Ensaf Haidar

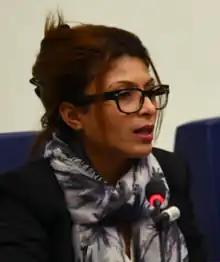
Haidar in 2015

Ensaf Haidar (born 1975) is a Saudi-Canadian human rights activist. Born in Jizan, Saudi Arabia, Haidar is the wife of Raif Badawi, a Saudi writer, dissident and activist who was sentenced to ten years in prison and 1000 lashes in 2014. She actively campaigns for his freedom. Haidar is the President of the Raif Badawi Foundation for Freedom, which actively campaigns for freedom of speech and human rights awareness in the Arab World. She ran as the Bloc Quebecois candidate in Sherbrooke for the 2021 Canadian federal election but was defeated.